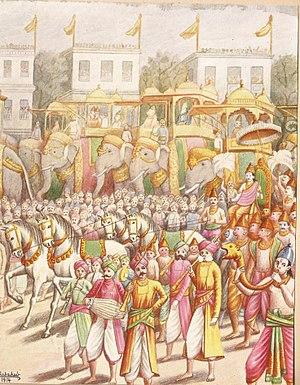
Dans l'épopée hindoue du Ramayana, Bharata est un des frères du protagoniste Râma. Fils de Dasharatha, roi d'Ayodhya, et de la reine Kaikeyi, il appartient à la dynastie solaire Ikshavu. Il est considéré comme un symbole du dharma, ne le cédant en cela qu'à Râma. Certains commentateurs le jugent même supérieur à celui-ci pour la vertu.